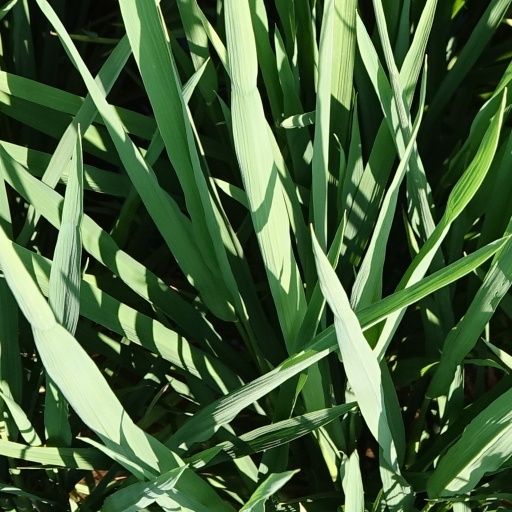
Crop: rice